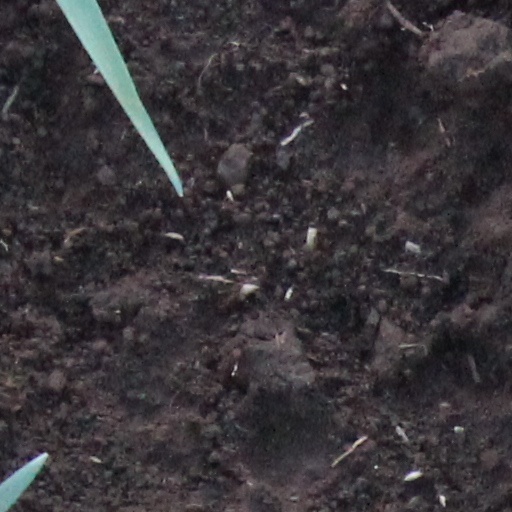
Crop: wheat